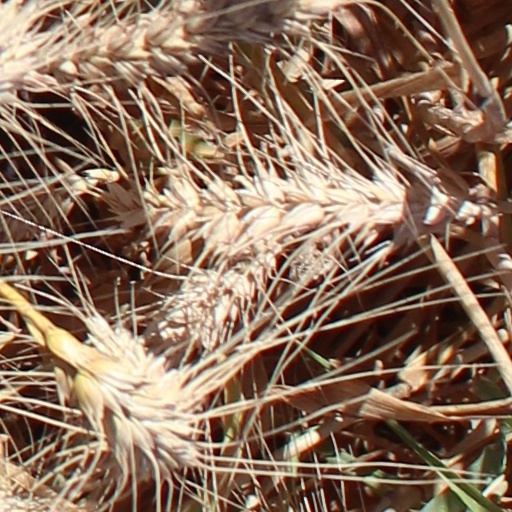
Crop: wheat